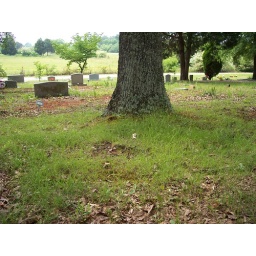
grass under a tree